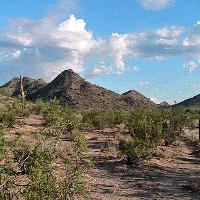
Weather: sun or clear